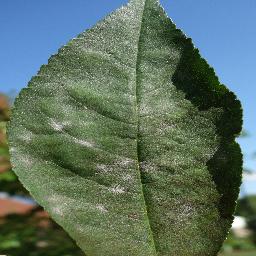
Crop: cherry
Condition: (including_sour)_powdery_mildew